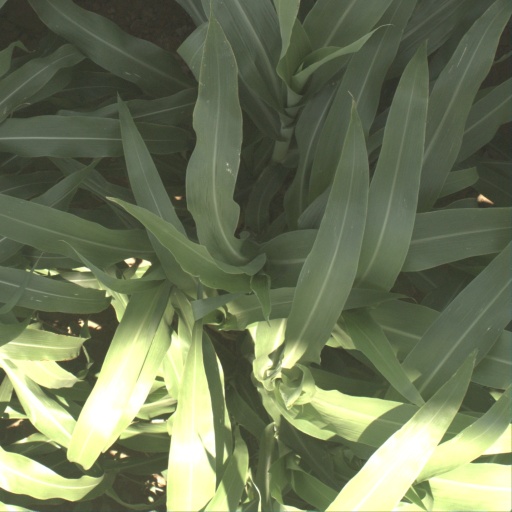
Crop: sorghum